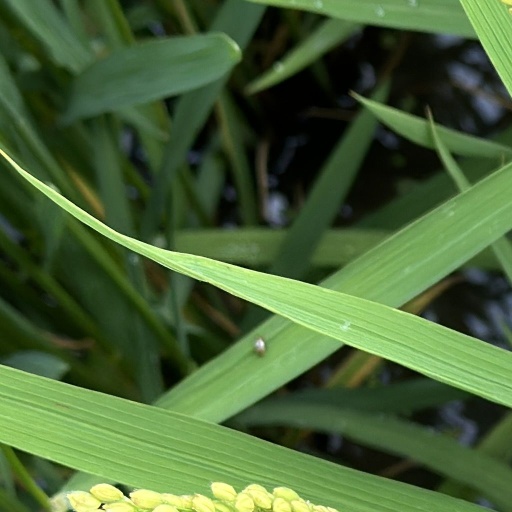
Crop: rice